Quark (technical festival)

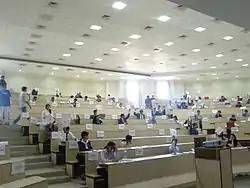
BITSMUN General Assembly in progress

BITSMUN (BITS Model United Nations) is a United Nations simulation, held with an aim to educate participants in civics, current events, effective public speaking, globalization and multilateral diplomacy. The event follows the standard MUN format, in which participants take up roles as international diplomats or delegates and engage in a simulated United Nations conference. BITSMUN is spread over three days, consisting of an inauguration ceremony on Day 1 and a Delegates Ball on Day 2 in addition to two daily sessions of 3 hours on all three days.